Gunner (rank)

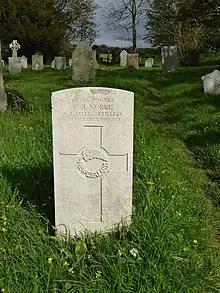
Grave of Gunner C. J. Norris of the New Zealand Field Artillery, died 1915

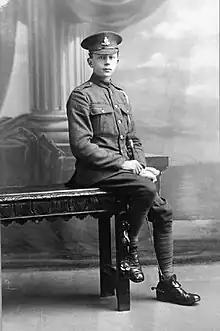
Gunner John Phelps Williams, Royal Field Artillery (1916/17)

There is a bronze statue of a gunner called "The Ammunition Carrier" as part of the Royal Artillery Memorial in Hyde Park Corner, commemorating the Royal Artillery Regiment's service and memorializing its losses in World War I. The other bronze figures are "The Captain" (at the front), "The Driver" (at the left side), and "The Fallen Soldier" (at the rear) and it is topped with an elevated stone howitzer. The statues were done by Charles Sargeant Jagger and the stone monument was designed by Lionel Pearson. The gunner statue, along with the officer, the bombardier and the unknown soldier, are characters in Charlie Fletcher's "Stoneheart".